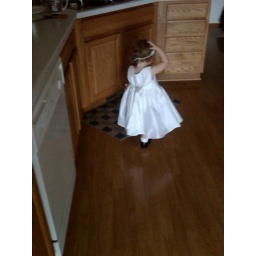
back of flower girl in kitchen